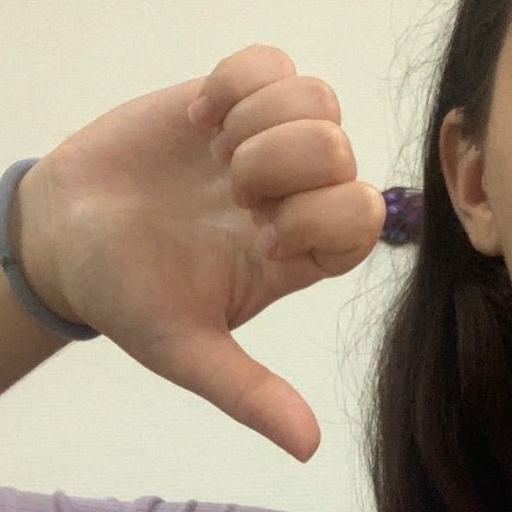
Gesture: dislike